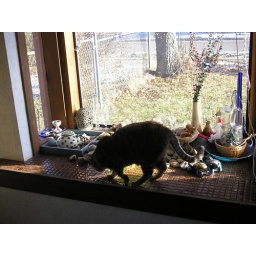
Our cat Lulu loves to chew on her grass in the window.